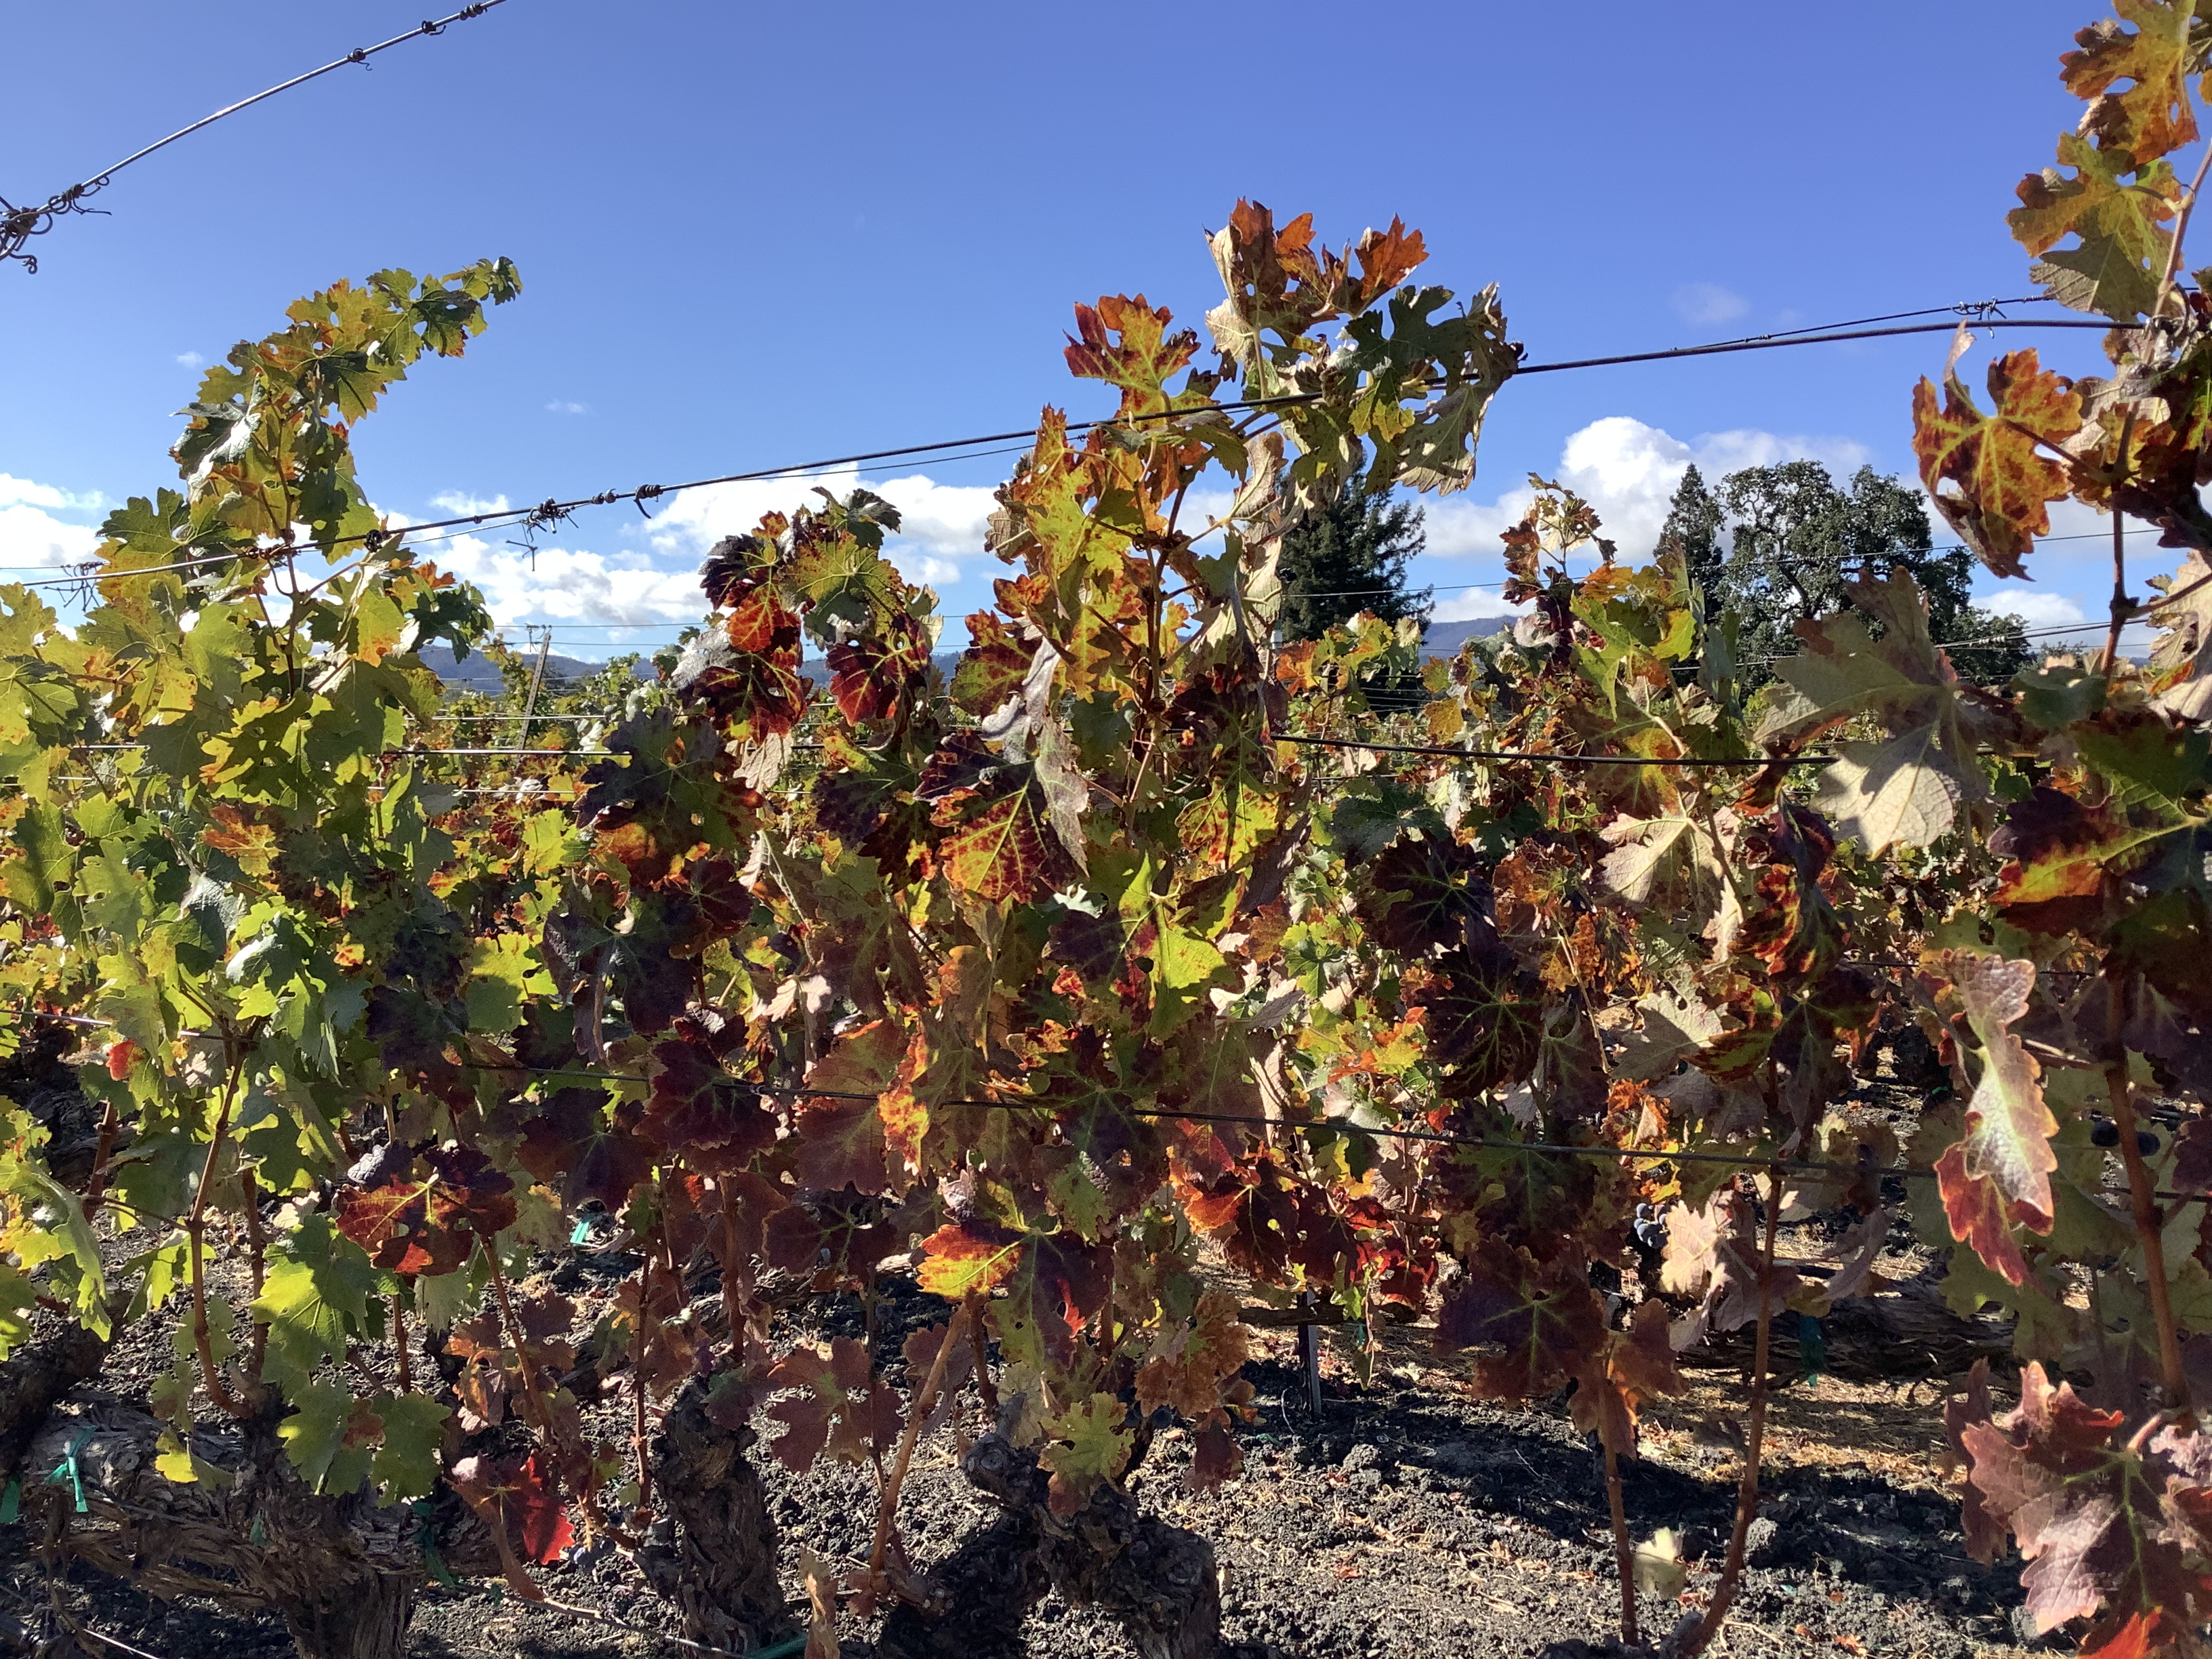
Label: Leafroll 3